Granville O. Haller

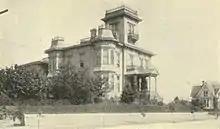
Haller's house on First Hill in Seattle (1900)

Haller died at the age of 78 and was buried in Seattle's Lake View Cemetery. His wife, Henrietta, died in 1910. Their son, Theodore, continued to live at Castlemount after the deaths of his parents but the mansion was eventually torn down along with the downtown Seattle Haller Building in the 1950s. Haller School in West Seattle had been donated by Haller's son, Morris, but later became a school annex and then American Legion Hall. Various other points of interest bearing Haller's name exist in the state of Washington: In Port Townsend, Washington, there is a Haller Fountain, on Whidbey Island there is a Haller Road, a Haller Street exists in both Coupeville and Arlington, Washington, and there is a Haller Lake in Seattle.